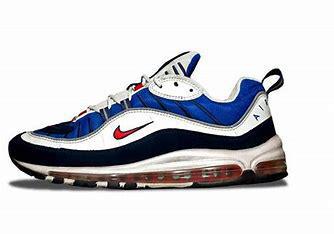
Brand: Nike
Model: Air Max 98